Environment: real
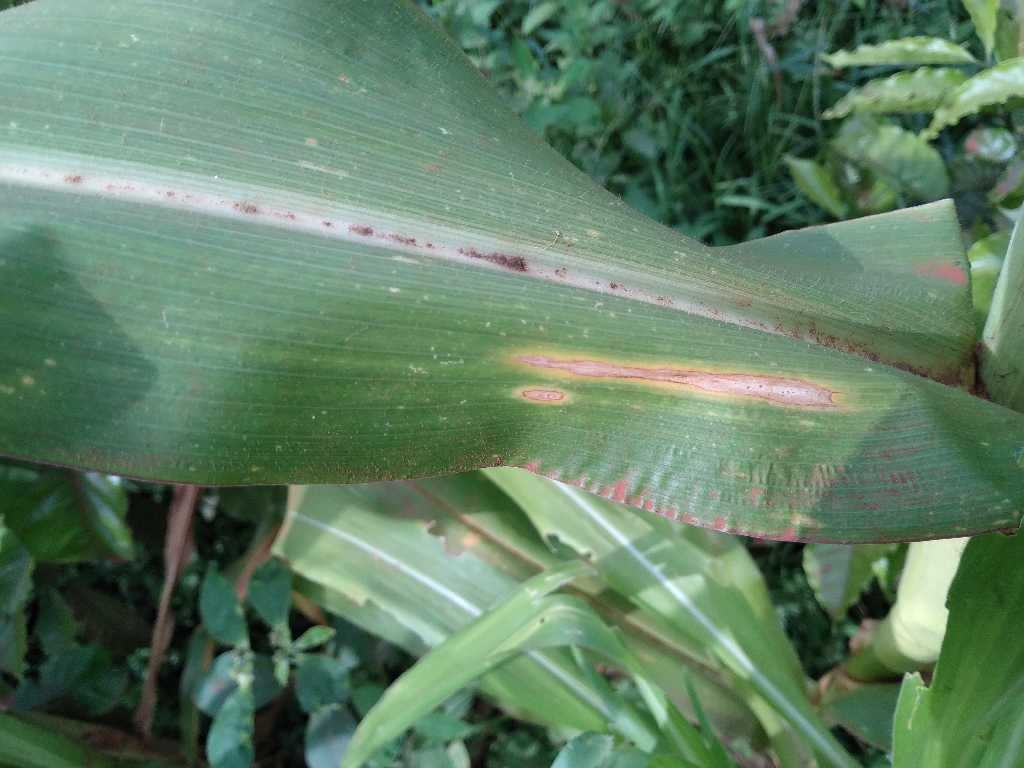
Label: northern_corn_leaf_blight